Judith Ford

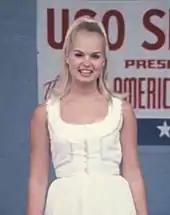
Ford entertains troops at a 1969 Vietnam War USO show

After her freshman year as a gymnast on the trampoline team at the University of Louisiana, Ford took time off from her studies to compete in the Miss America pageant and its preliminaries. Following her year off, she transferred to the University of Illinois at Urbana-Champaign, where she received her bachelor's degree in physical education and was a member of Delta Gamma sorority. Later in life she earned a master's degree in physical education from Western Illinois University.